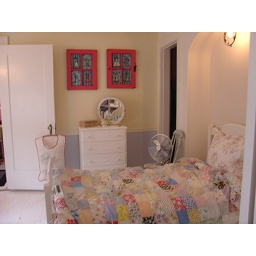
pink painted windows with dress detail on glass by heidi woodman.